Maserati Tipo V4

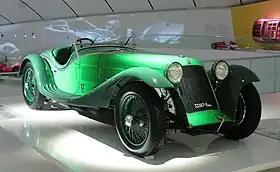

The Maserati Tipo V4 was a grand tourer-style torpedo car, designed, developed, and built by Italian manufacturer Maserati, between 1929 and 1932. It was also notably the first known racecar to be powered by a V16 engine.